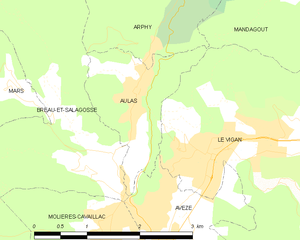
Carte de la commune française de code INSEE 30024 - Aulas